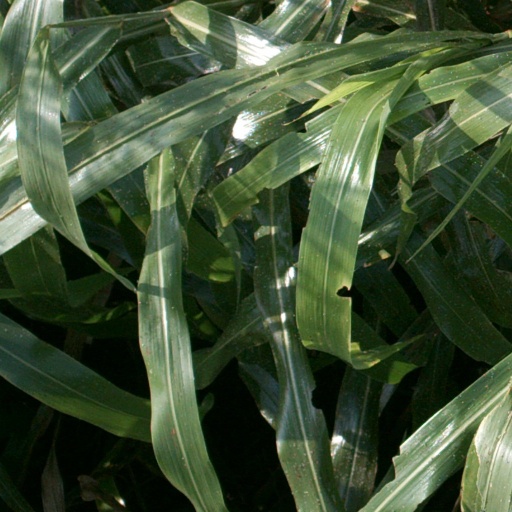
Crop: sorghum